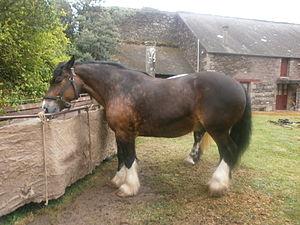
Cheval issu d'un croisement Breton x Shire
La notion de cheval sans papiers désigne des chevaux et des poneys dont la race et/ou l'origine exacte sont inconnues et, par extension, des équidés qui ne disposent d'aucun document officiel et ne sont inscriptibles dans aucun studbook. Elle est comparable à la situation d'autres animaux domestiques tels que les chiens bâtards et les chats de gouttière. Les chevaux sans papiers peuvent être issus de croisements très divers, ou encore être des animaux issus de deux reproducteurs de race, mais qui ne respectent pas le standard de celle-ci. Beaucoup moins chers à l'achat que les chevaux pleins papiers, ils sont généralement dévalorisés par les professionnels de l'équitation et sur le marché de l'élevage.